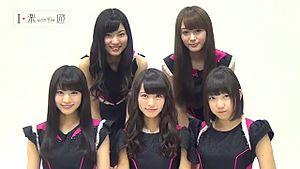
"Yumemiru Adolescence est un groupe d'idoles japonaises. Il a été formé en 2012 avec 6 modèles de magazines de mode. Le groupe a signé chez le label Sony Music Associated Records en 2015 avec le single ""Bye Bye My Days"". Leur single ""Mai jene!"" a atteint la quatrième place du classement hebdomadaire de l'Oricon l'année suivante.